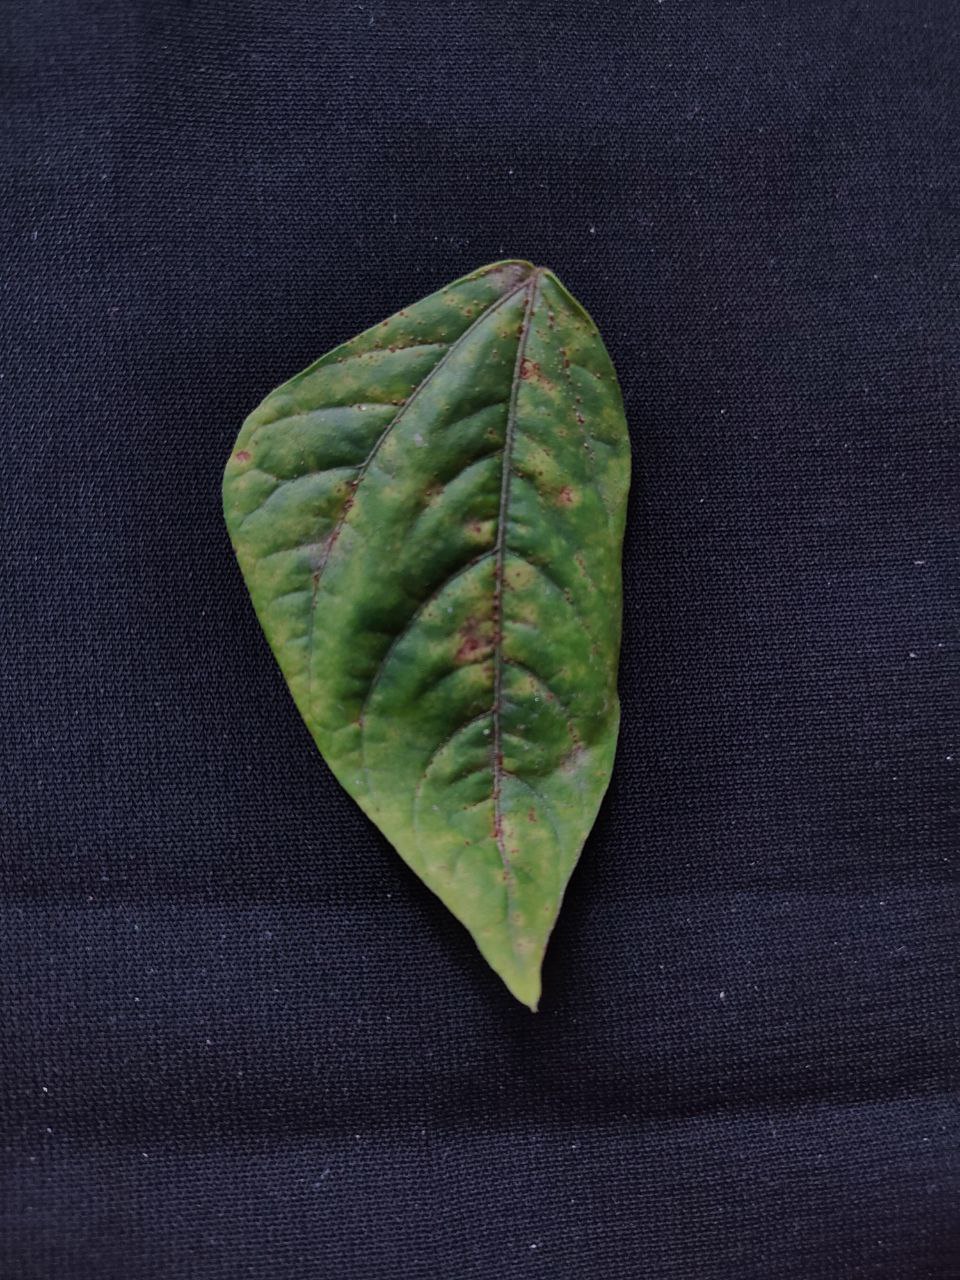
Crop: cowpea
Leaf condition: Septoria leaf spot